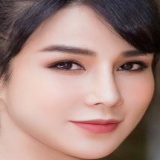
diễn viên Diệp Lâm Anh